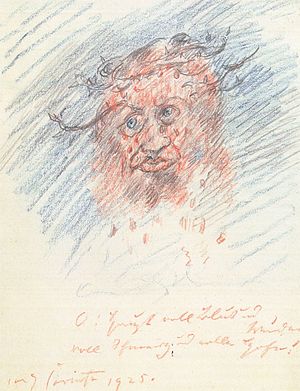
Den røde Kristus / Baggrund, anledning, tilblivelse og fortolkning
Selvportræt fra 1925